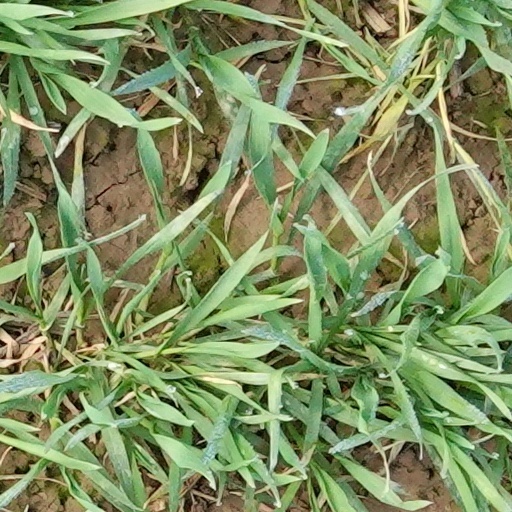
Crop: wheat